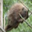
Label: porcupine